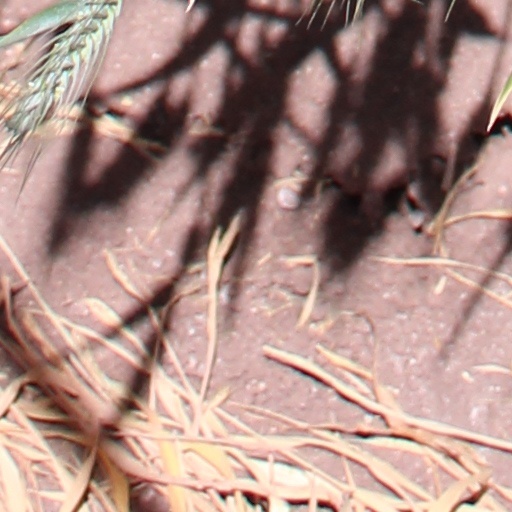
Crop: wheat